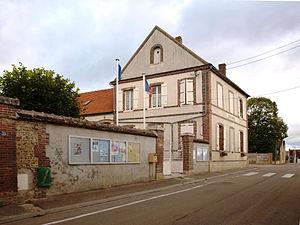
Champvallon (Yonne, France)
Champvallon est une ancienne commune française, située dans le département de l'Yonne en région Bourgogne-Franche-Comté, devenue, le 1ᵉʳ janvier 2017, une commune déléguée de la commune nouvelle de Montholon avec Aillant-sur-Tholon, Villiers-sur-Tholon et Volgré.